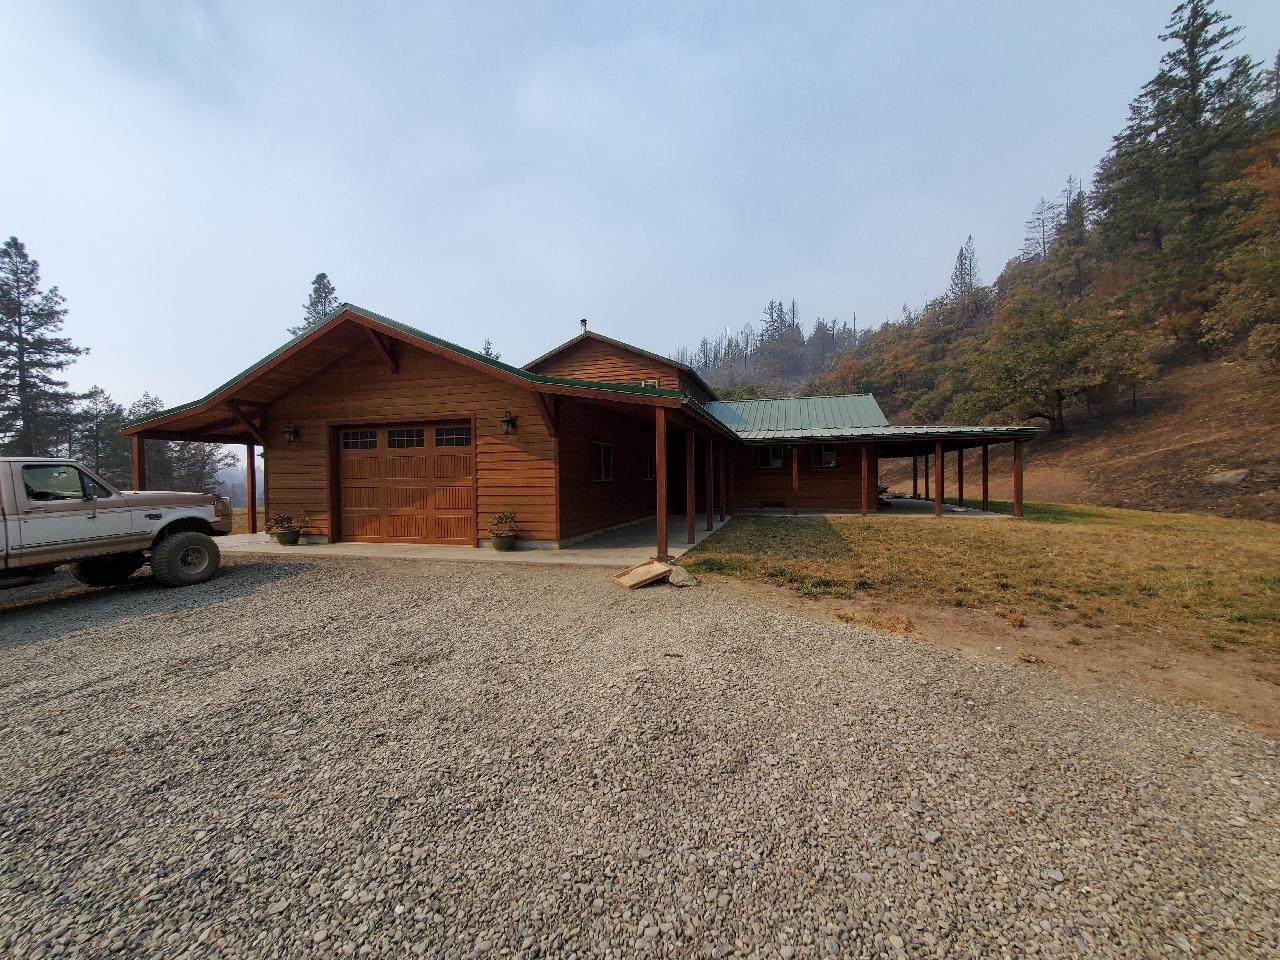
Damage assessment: no_damage